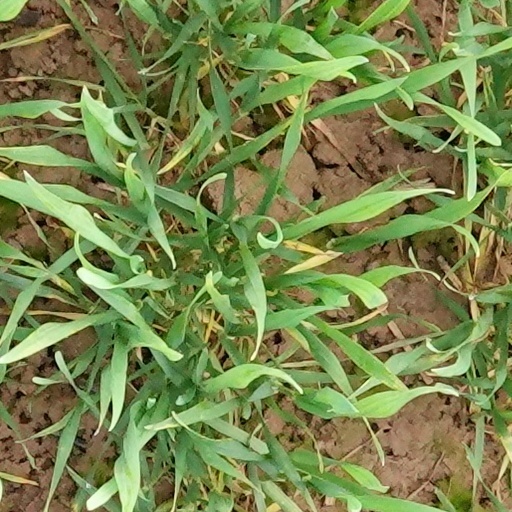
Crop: wheat